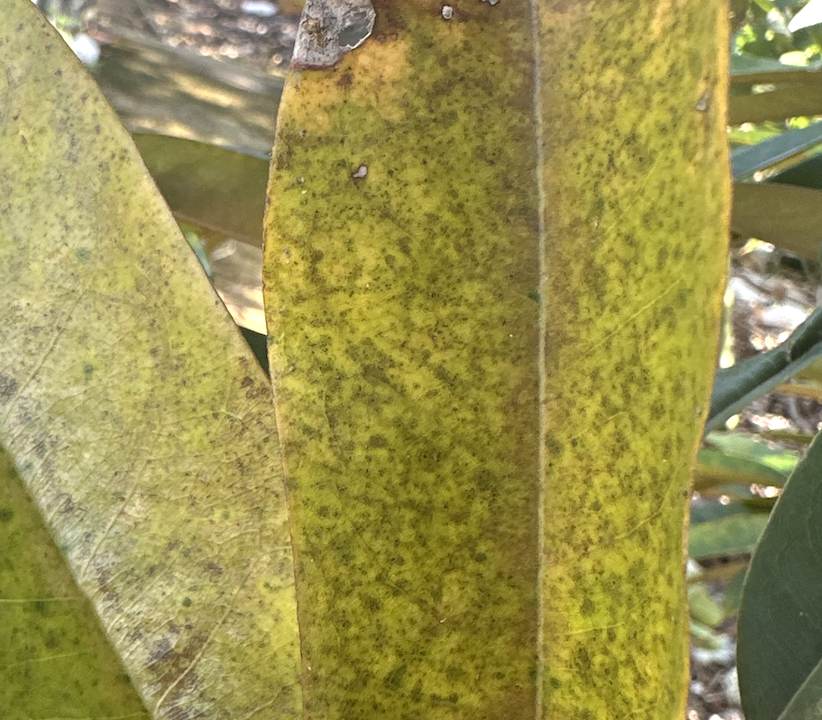
Label: sooty_mold